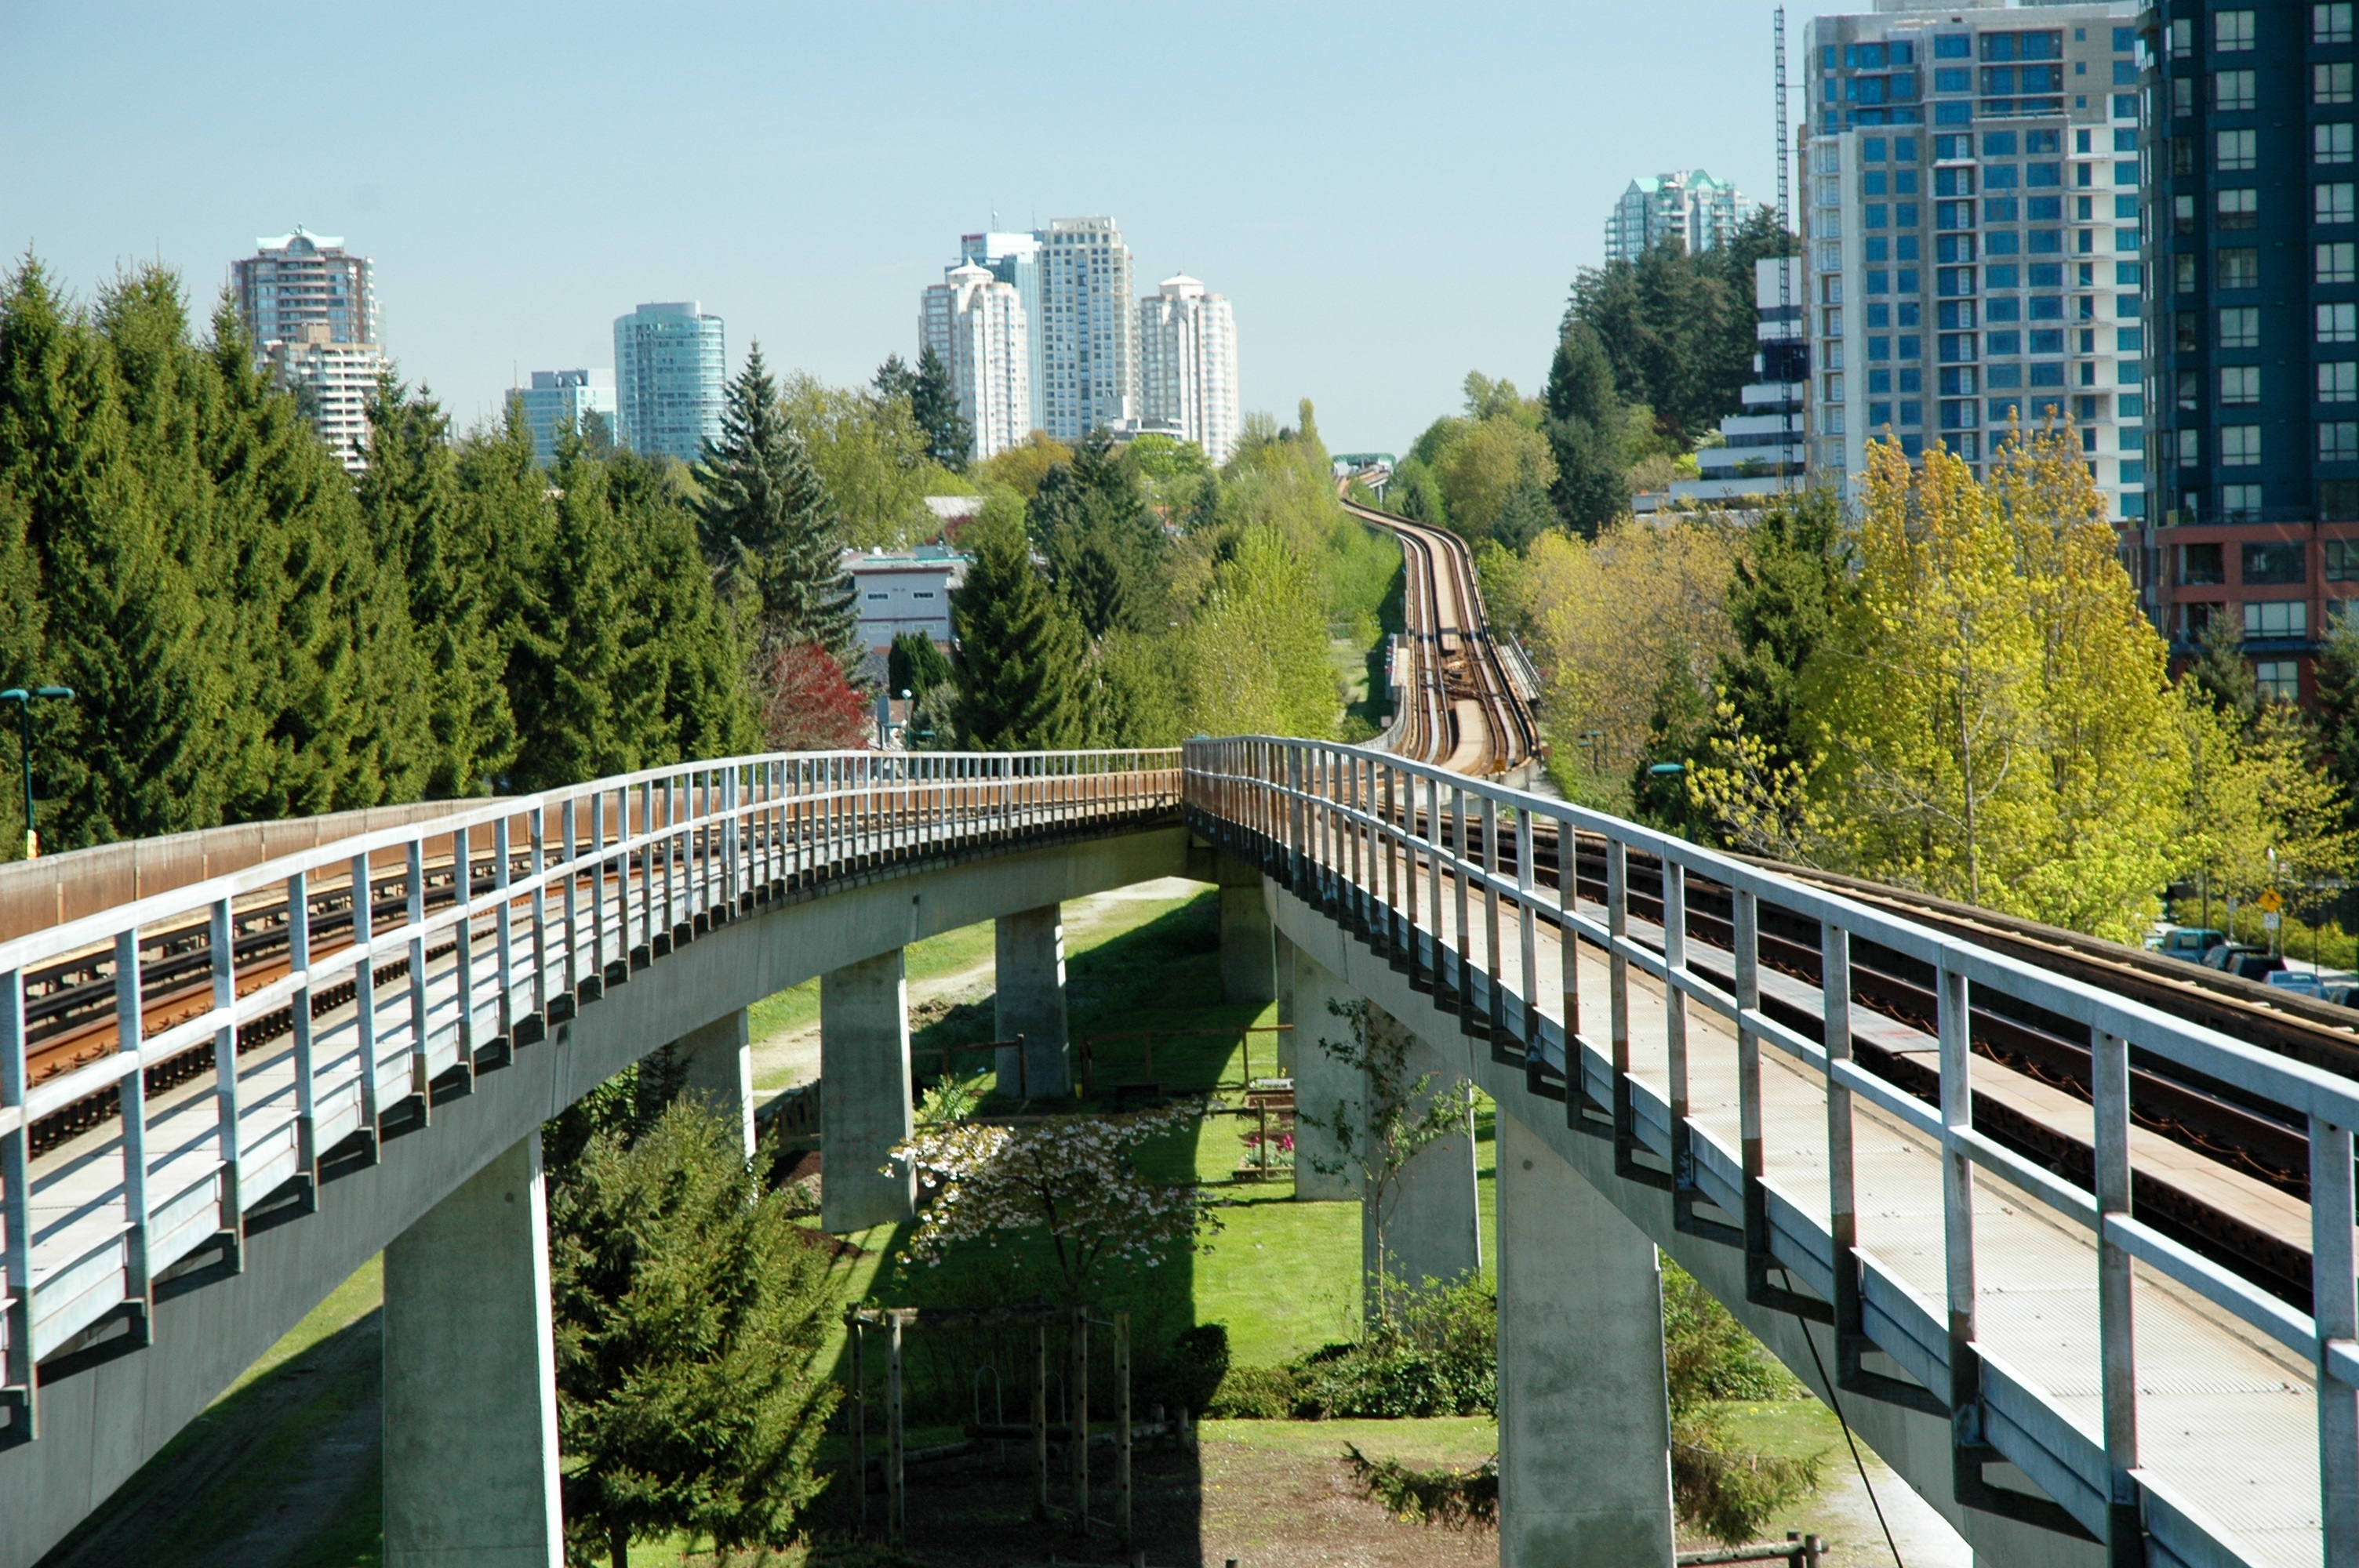
track, bridge, skyline, highway, city, train, river, overpass, cityscape, downtown, transport, vehicle, vancouver, landmark, tourism, waterway, public transport, rails, viaduct, rail transport, urban area, skyway, rolling stock, metropolitan area, vancouver skytrain, joyce station